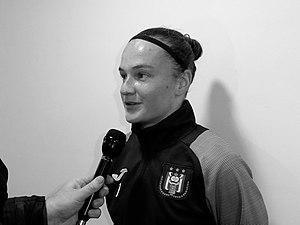
Elke Van Gorp en interview après le match entre le Standard de Liège (section féminine) et le RSC Anderlecht (section féminine le 1er novembre 2019.
Elke Van Gorp, née le 12 mai 1995, est une footballeuse belge. Elle évolue au poste de milieu de terrain au RSC Anderlecht et en équipe de Belgique.